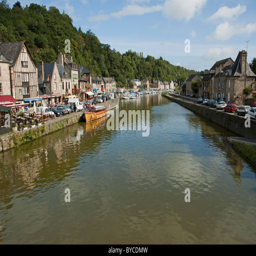
a city - on the banks of the river